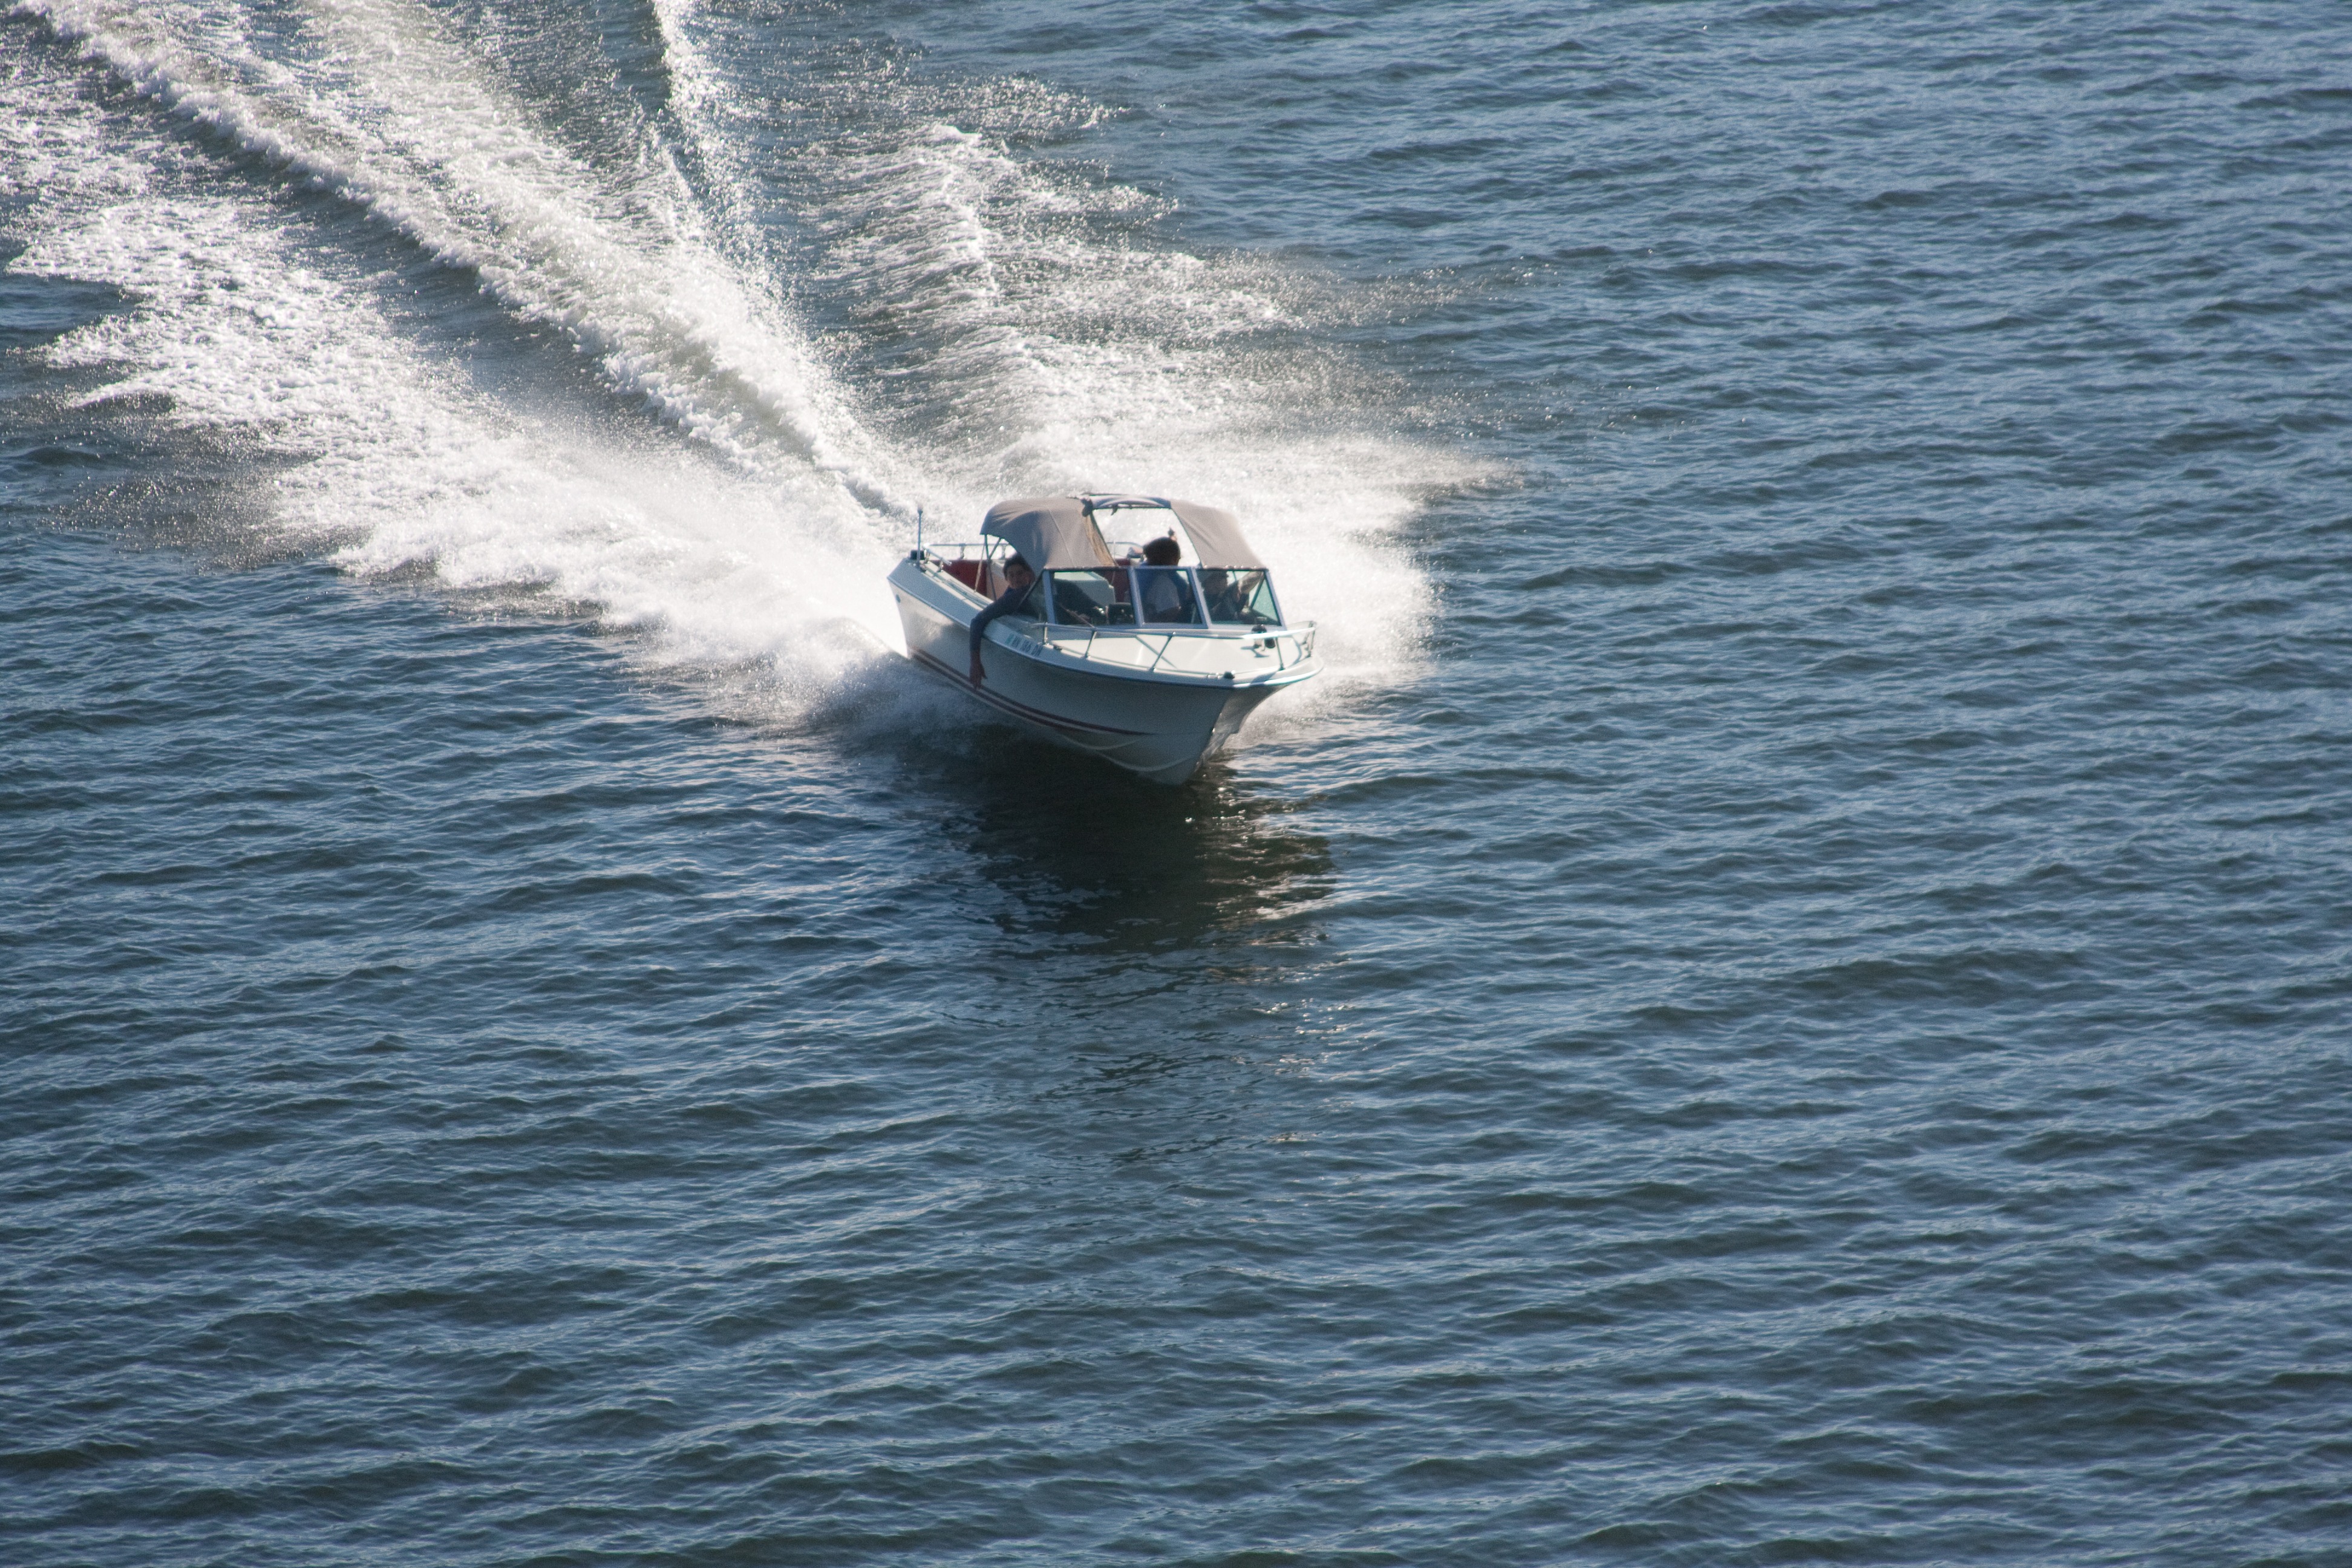
sea, coast, water, ocean, boat, wave, lake, view, river, summer, recreation, vehicle, natural, scenery, usa, relaxing, boating, watercraft, natural water, activities, passenger ship, water sport, wind wave, powerboating